Konstantin Kobets

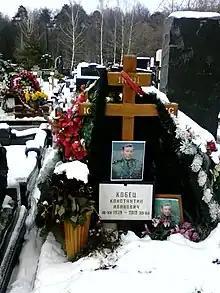
Kobets' grave at Troyekurovskoye Cemetery in February 2014

He was chair of the Russian Government's military reform committee in late 1991. In that position he developed a plan for the creation of the Commonwealth of Independent States Armed Forces. This plan was presented to a council of defence officials of the Soviet republics on 26–27 December 1991. However, it was not adopted by the meeting and was superseded in any case by the effective breakup of the former Soviet Armed Forces among the former republics of the Soviet Union.